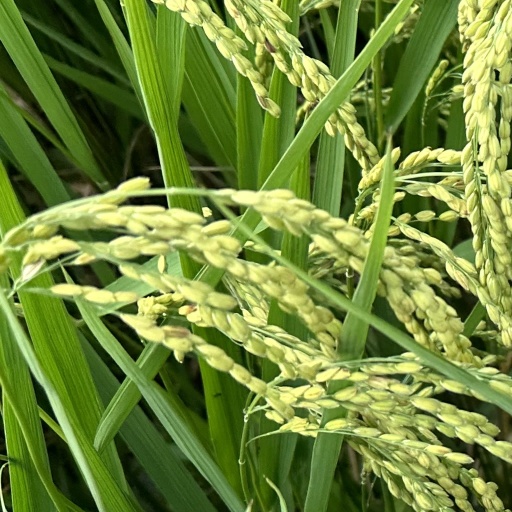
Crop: rice